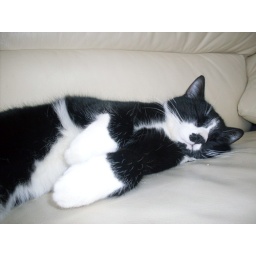
Minstrel on the sofa in a cute position.